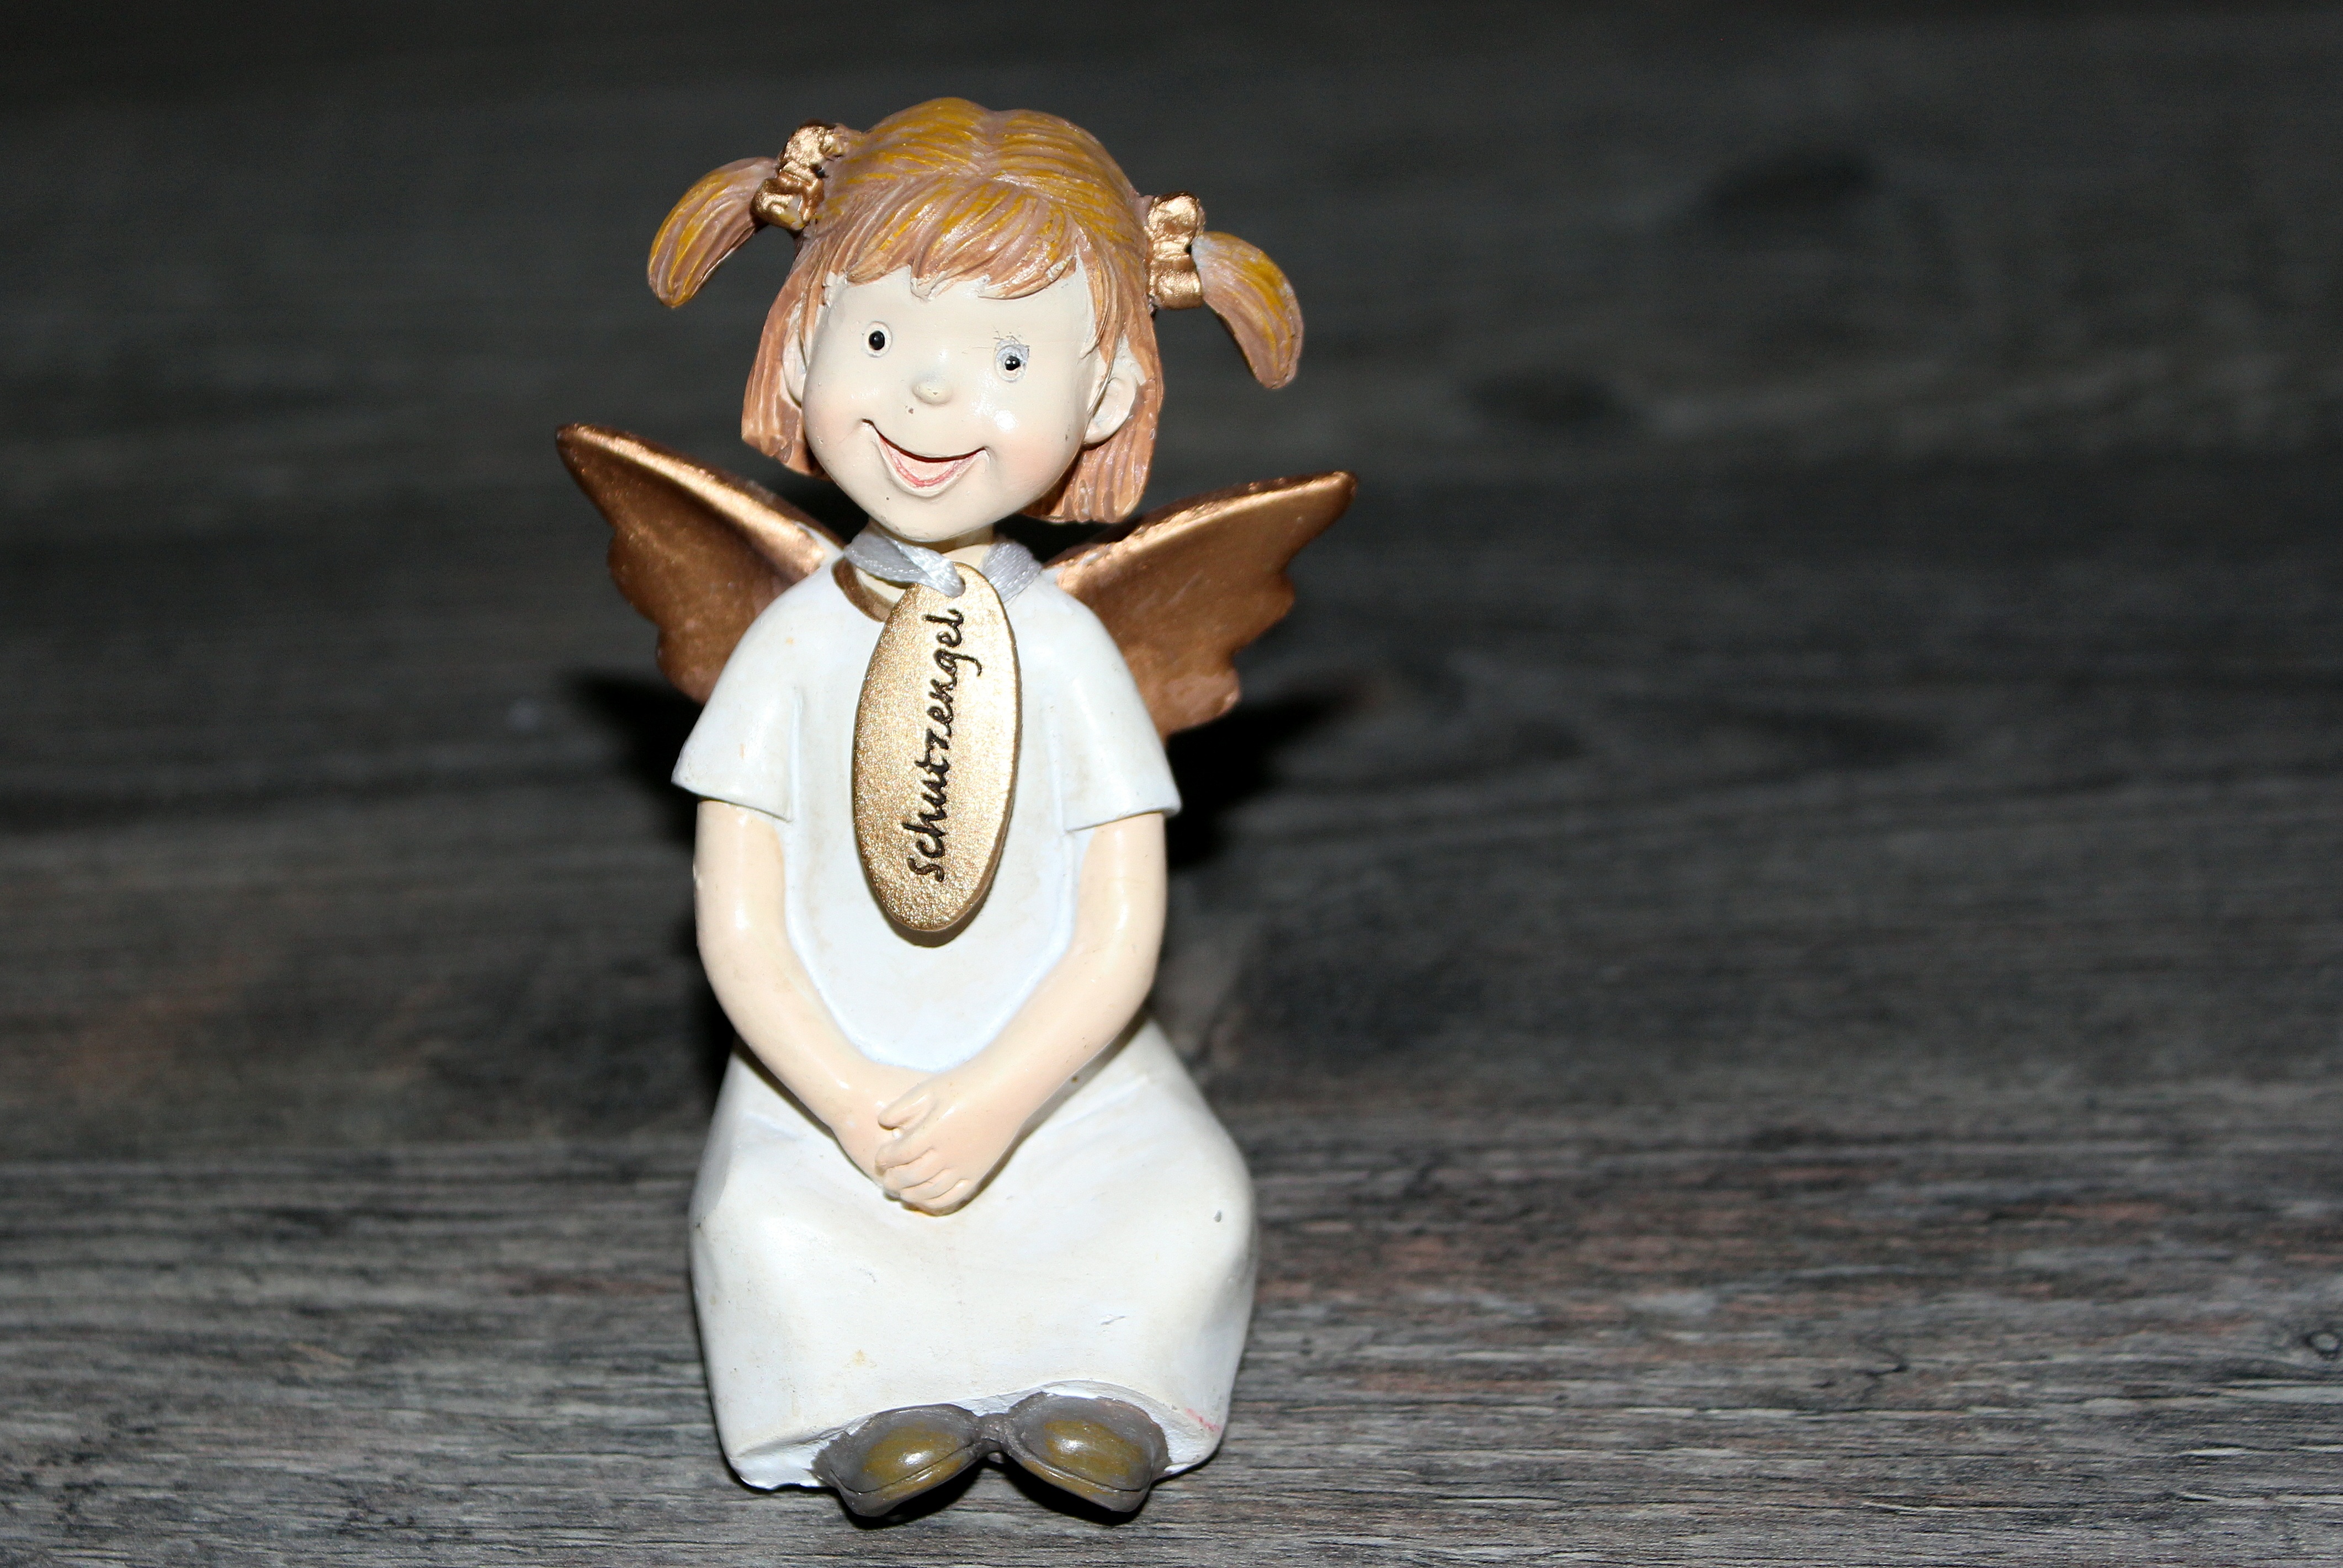
sweet, statue, toy, laugh, deco, cheerful, angel, figurine, angel figure, angel wings, angel face